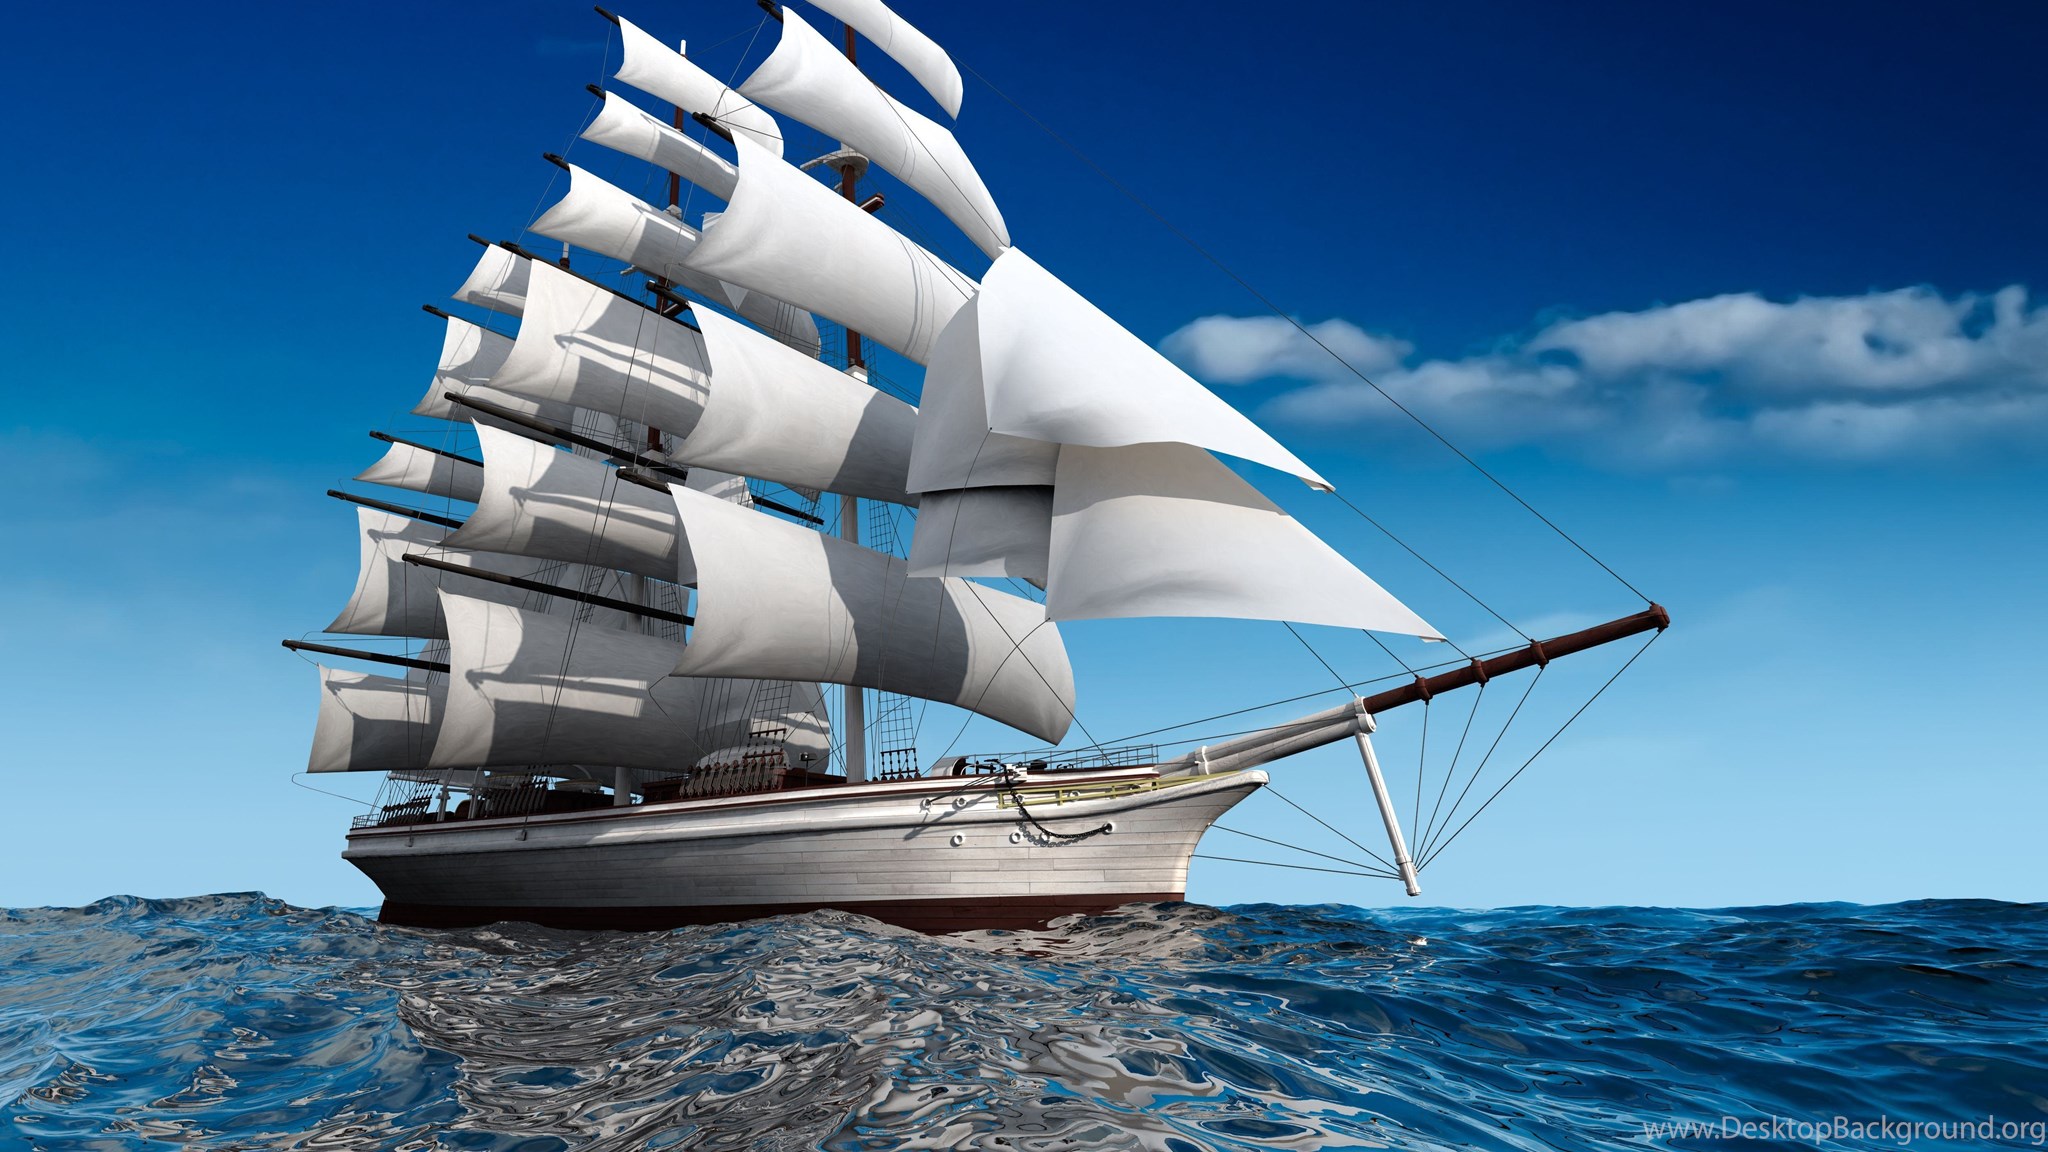
Vehicle type: Ships